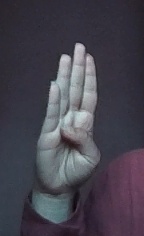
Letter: kaaf